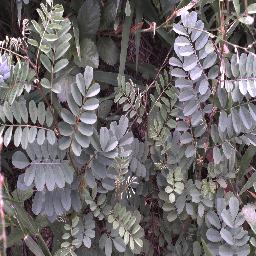
Label: negative